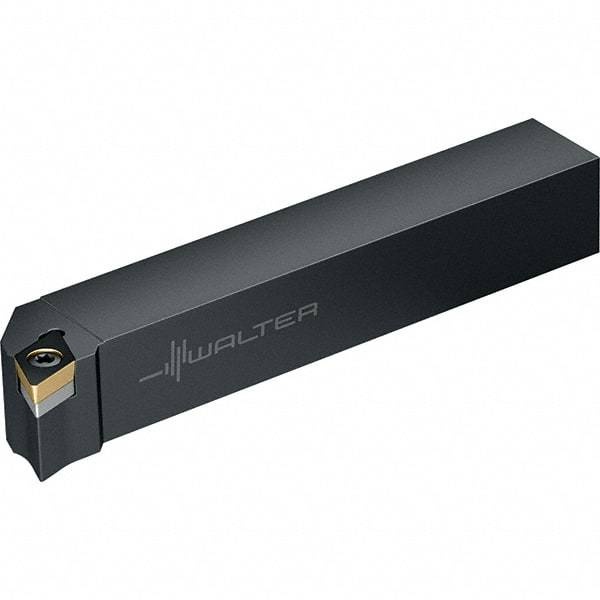
Walter - SDHC, Right Hand Cut, 25mm Shank Height x 25mm Shank Width, Neutral Rake Indexable Turning Toolholder - 125mm OAL, DC.. 11T3.. Insert Compatibility, Series Walter Turn
Item #: 53060729 Brand: Walter Model #: 5335796 Exact Tooling IR#: 04 Product Specifications Hand of Holder Right Hand Toolholder Style SDHC Rake Neutral Series Walter Turn Shank Width (mm) 25.00 Shank Width (Decimal Inch) 0.9843 Shank Height (mm) 25.00 Shank Height (Decimal Inch) 0.9843 Overall Length (mm) 125.00 Overall Length (Decimal Inch) 4.9213 Insert Compatibility DC.. 11T3.. Multi-Use Tool No Insert Holding Method Screw Back of Bar to Cutting Edge (mm) 25.00 Back of Bar to Cutting Edge (Decimal Inch) 0.9843 Head Length (mm) 17.90 Head Length (Decimal Inch) 0.7047 Insert Inscribed Circle (Decimal Inch) 0.3748 Insert Width (mm) 11.60 Insert Width (Decimal Inch) 0.4567
Brand: Walter
Category: Hardware > Tool Accessories > Drill & Screwdriver Accessories > Drill Bit Sharpeners